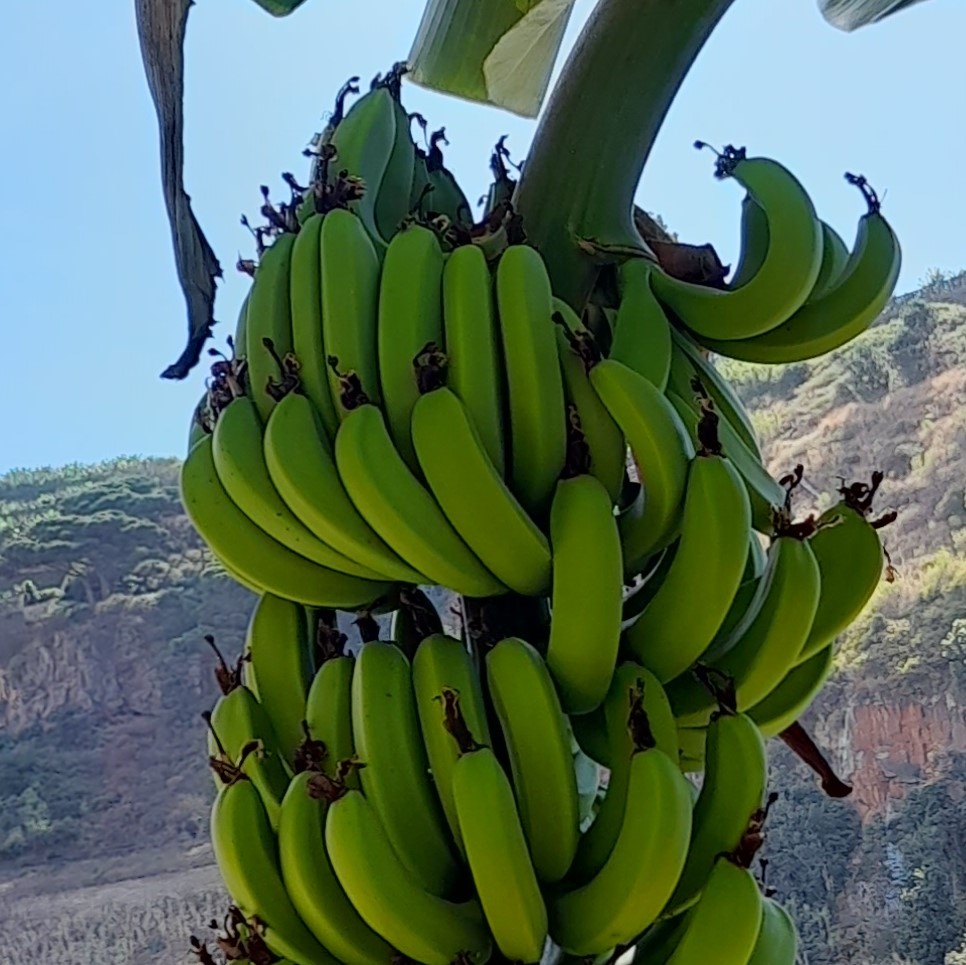
Label: Keep